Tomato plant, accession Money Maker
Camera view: vertical (180 deg); turntable rotation: 210 degrees
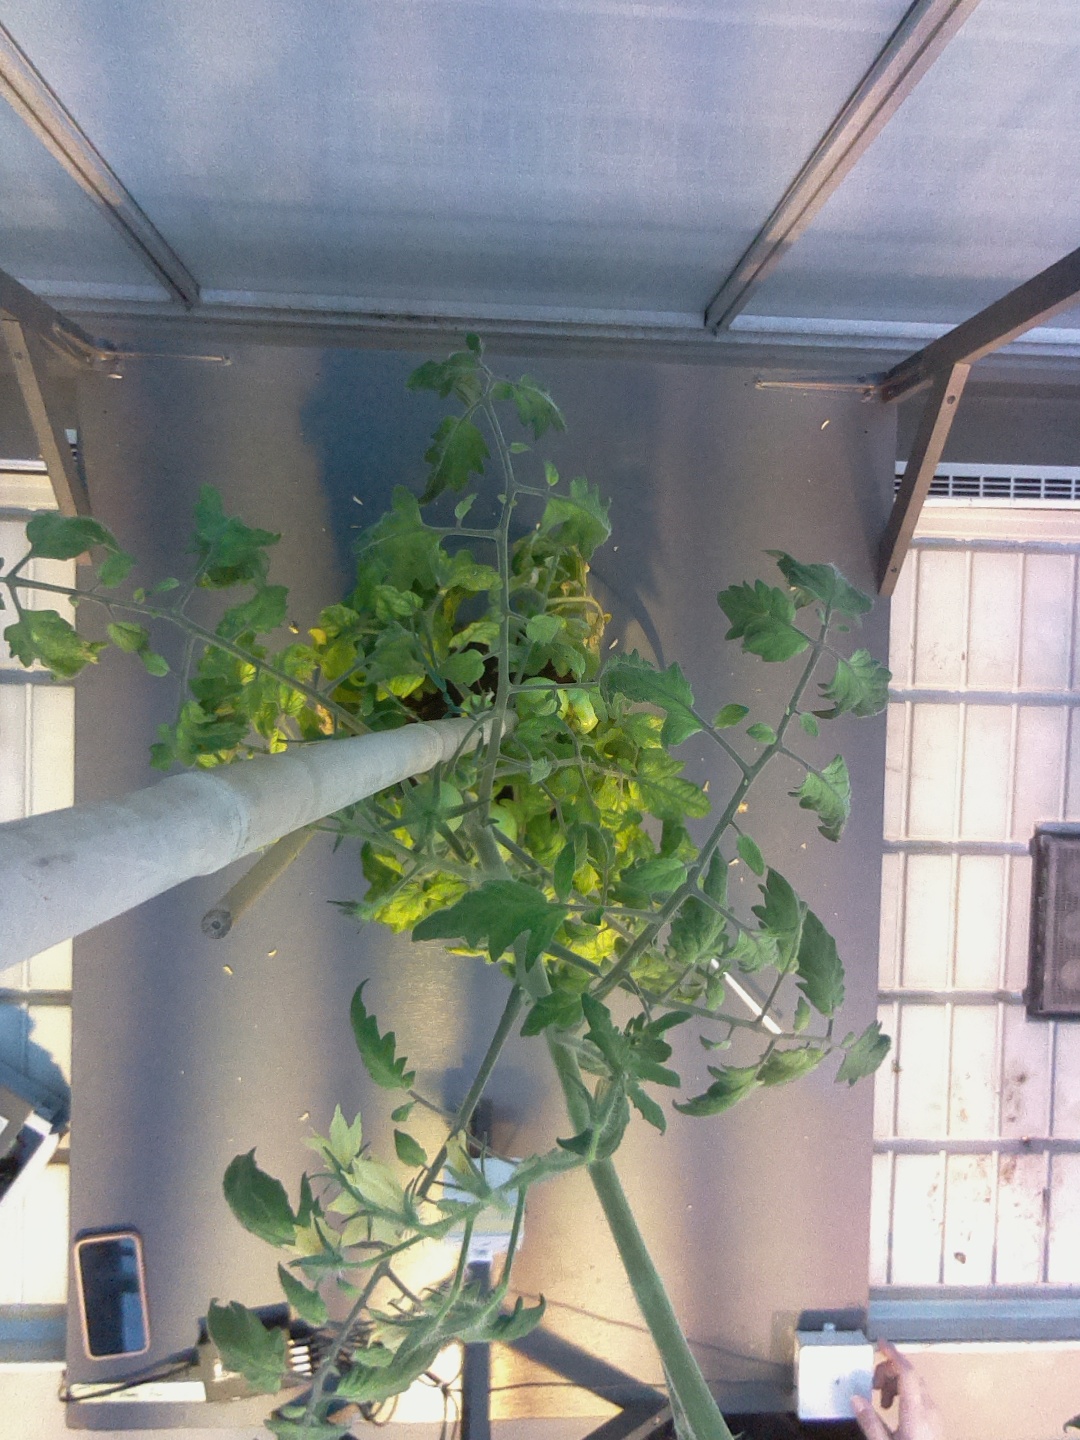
BBCH growth stage 73: 30%-40% of final fruit size